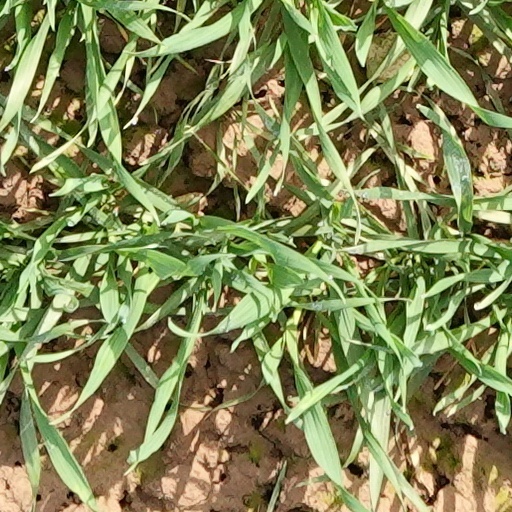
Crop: wheat